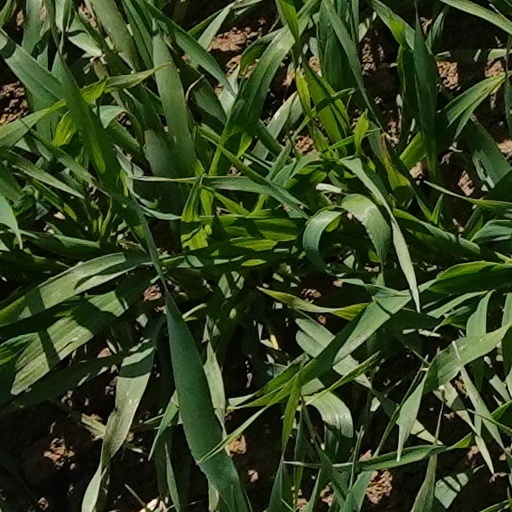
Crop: wheat